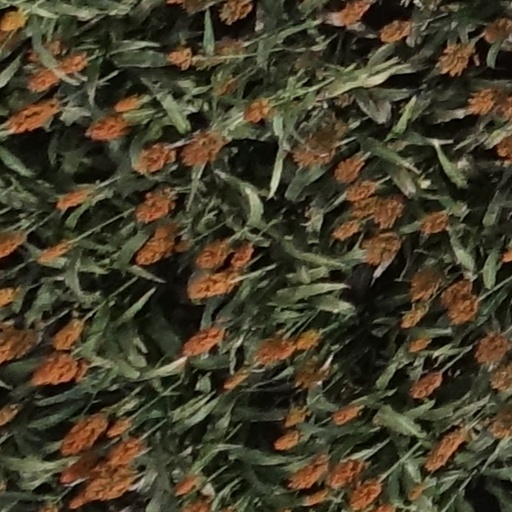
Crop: sorghum